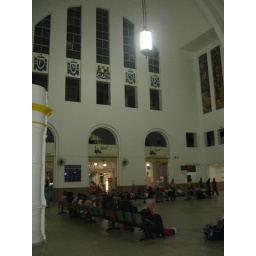
credit to Tessa Kalkhoven.This is the train station to take the train to Malaysia. The building itself is in Singapore but the owner is Malaysia.